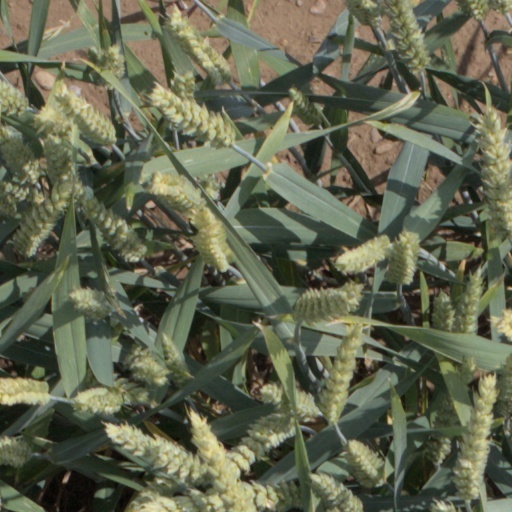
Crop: wheat